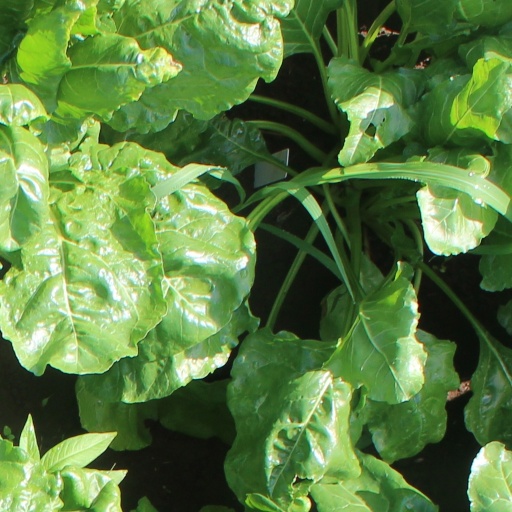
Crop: sugar beet